Scrapbooking

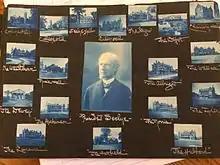
A page from a photograph album circa 1906. The pages and color of this album are made especially for displaying photographs. The album's owner has arranged her photographs in order to represent her college campus and president.

During the 19th century, scrapbooking was seen as a more involved way to preserve one's experiences than journaling or other writing-based forms of logging. Printed material such as cheap newspapers, visiting cards, playbills, and pamphlets circulated widely during the 19th century and often became the primary components of peoples’ scrapbooks. The growing volume of ephemera of this kind, parallel to the growth of industrialized society, created a demand for methods of cataloguing and preserving them. This is why scrapbooks devoted solely to cataloguing recipes, coupons, or other lists were also common during this time. Until later in the 19th century, scrapbooks were seen as functional as well as aesthetically pleasing. Several factors, including marketing strategies and technological advancement, contributed to the image of scrapbooking moving further toward the aesthetic plane over the years.